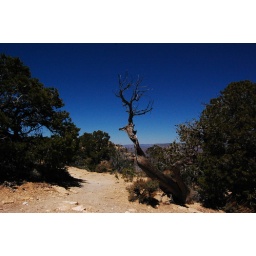
clear blue sky over the canyon